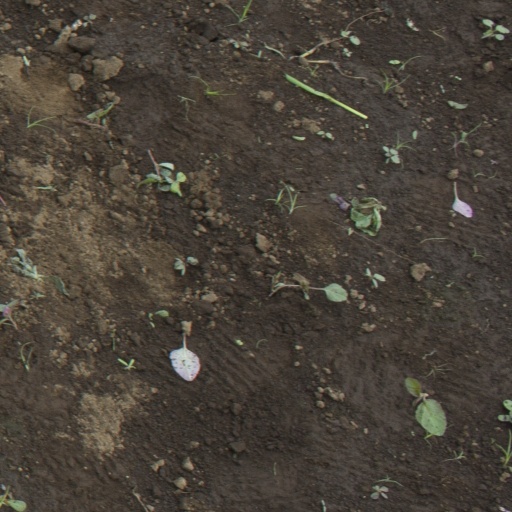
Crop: soybean